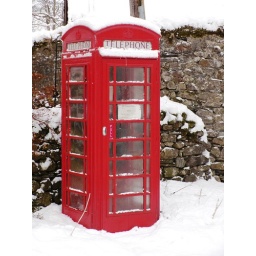
A classic old red telephone box in Langcliffe, the sign on the door is a notice of closure! Save the old boxes!